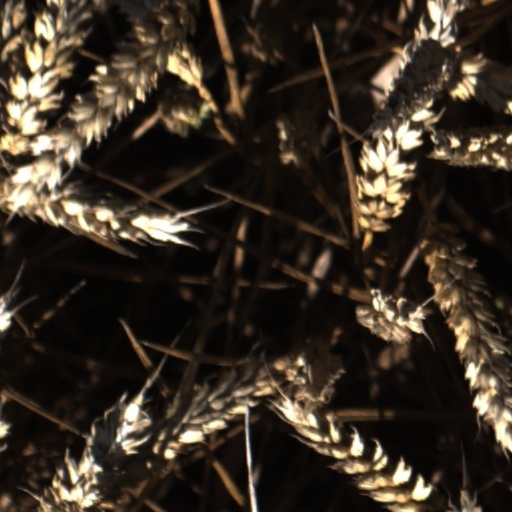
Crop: wheat